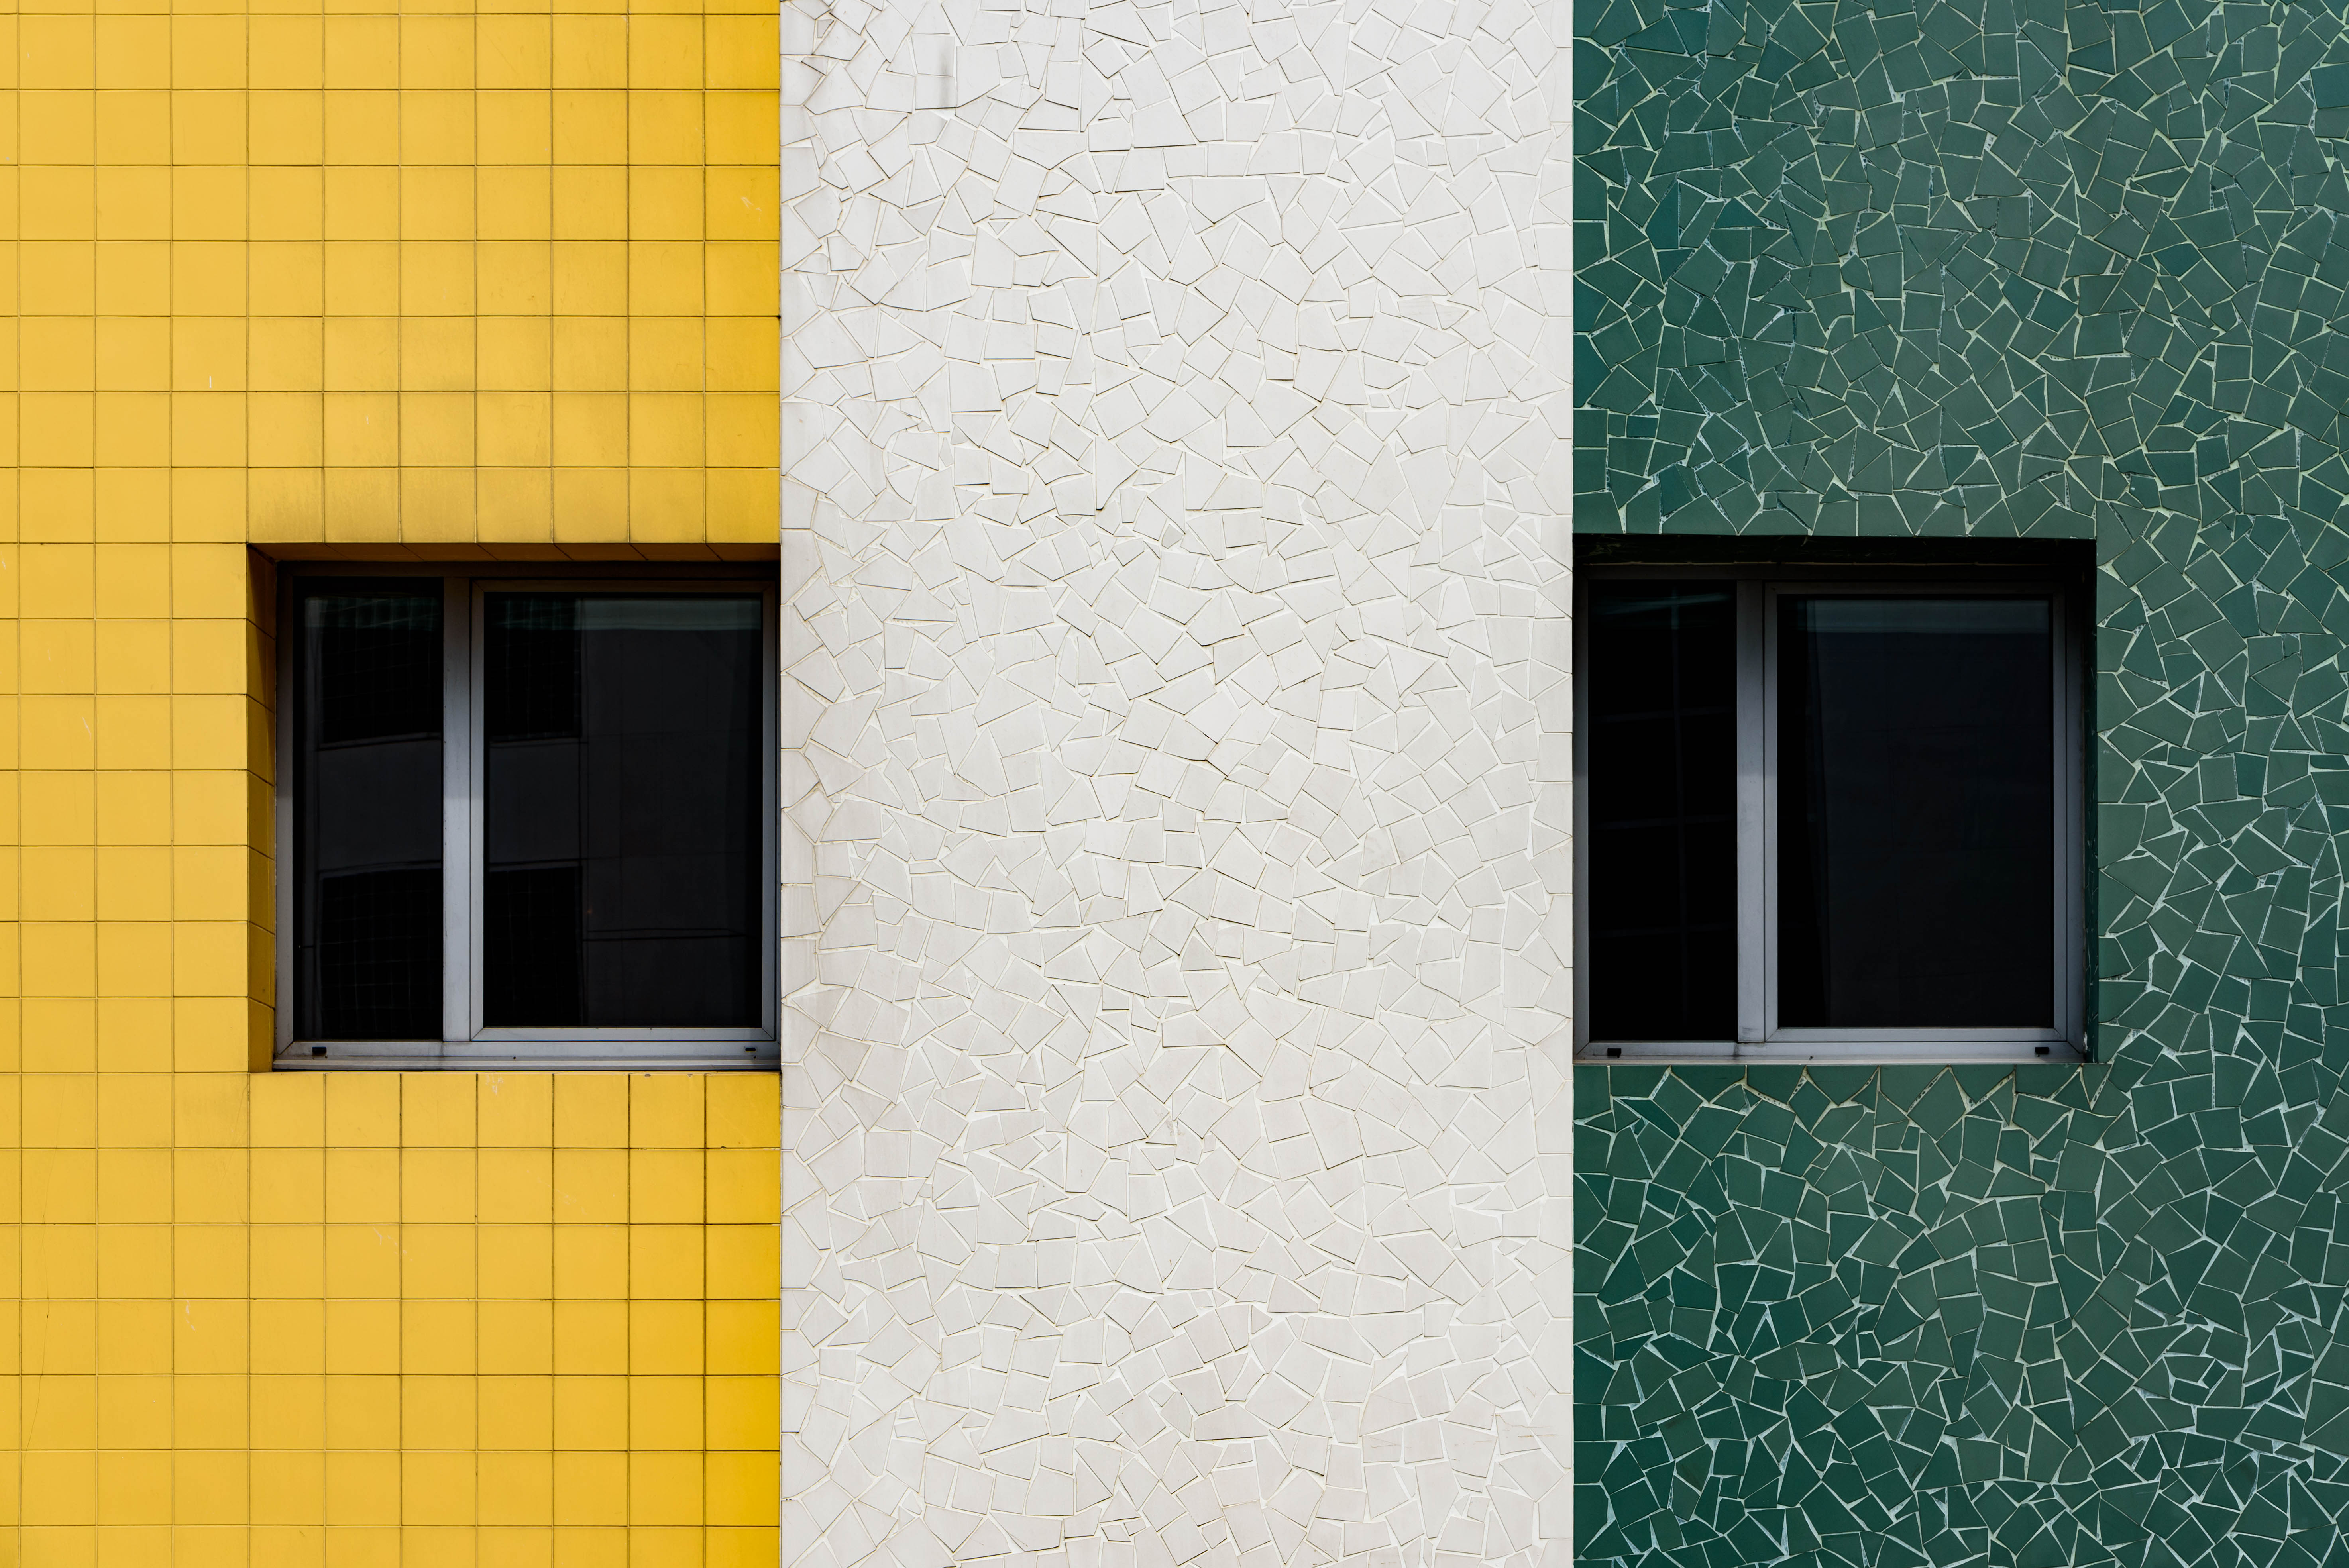
architecture, wood, house, floor, window, glass, paris, wall, france, line, green, color, facade, tile, blue, nikon, yellow, door, interior design, places, 2015, design, d750, ledefrance, fr, shape, flooring, window covering